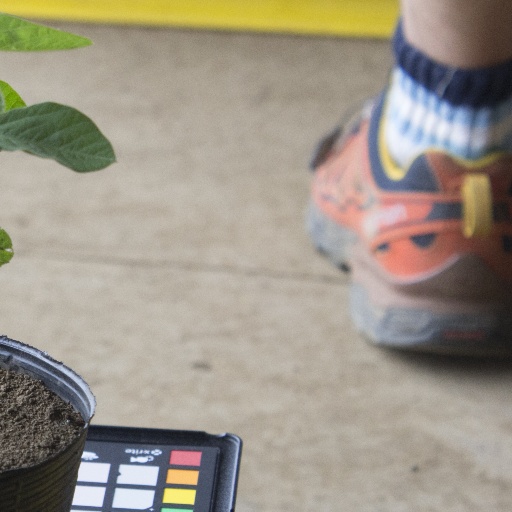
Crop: soybean